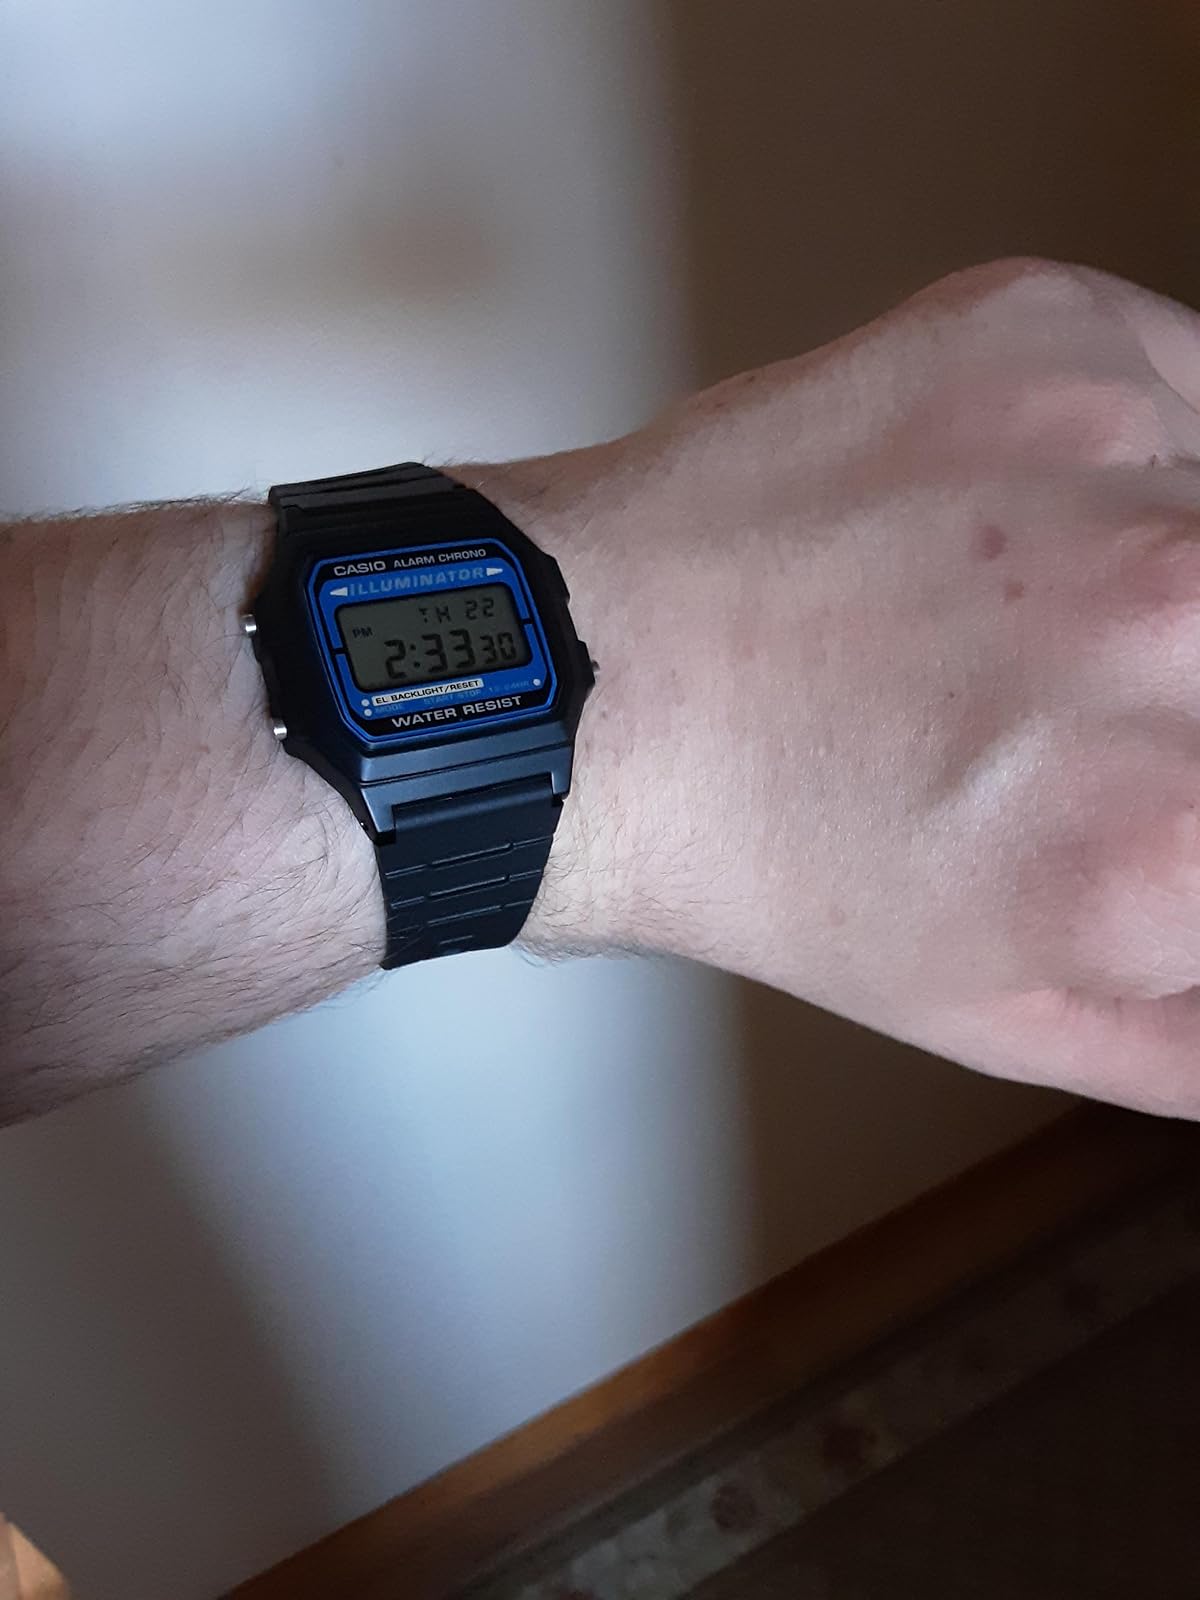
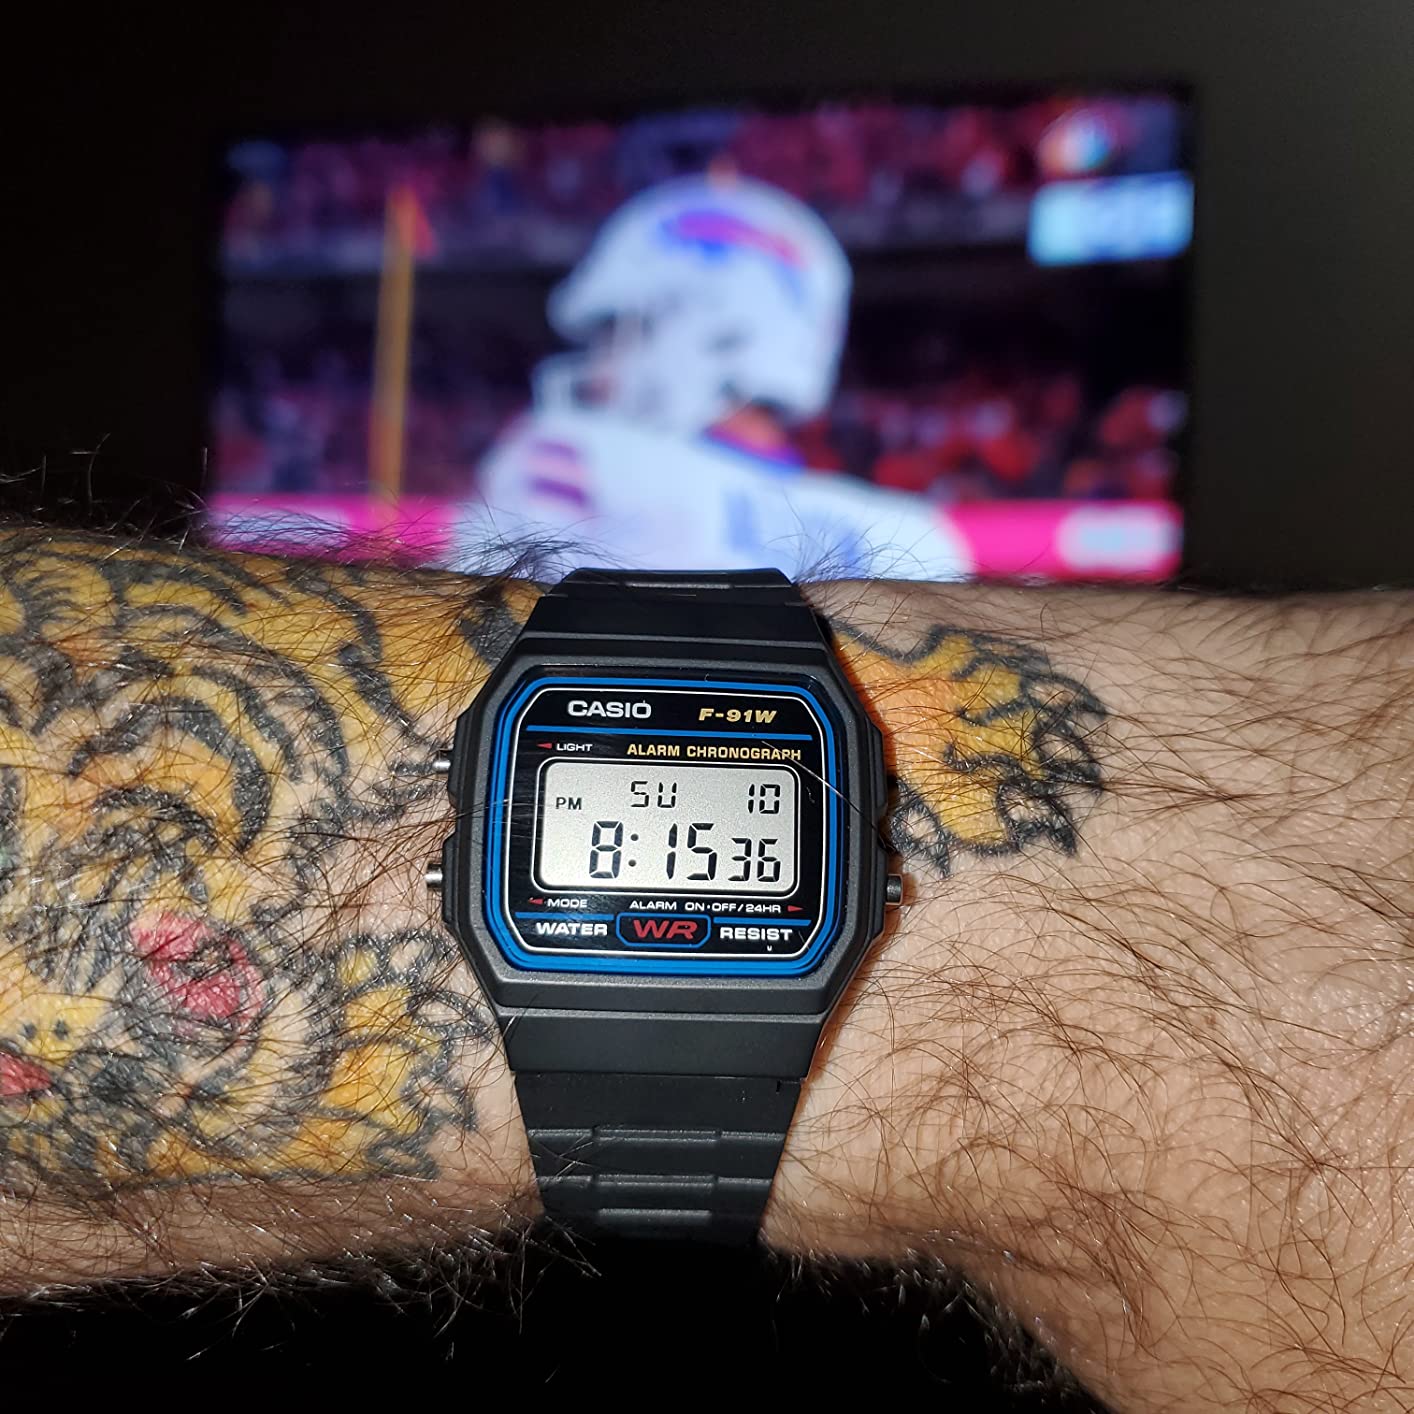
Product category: accessories_watch
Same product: no